Dresden Triptych

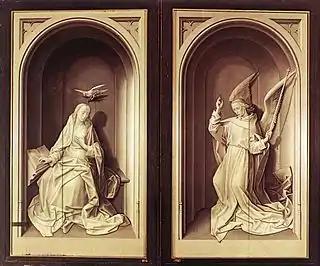
Outer wings of Hugo van der Goes's "Portinari Altarpiece", c. 1475. Galleria degli Uffizi, Florence. Van der Goes closely follows the convention established by van Eyck, although he omits the octagonal pedestals typical of actual sculpture.

A landscape can be seen through the window behind St. Catherine. Because of the miniature scale of the painting it can be seen only at close up. The view is built with extremely fine brushwork and shows a number of highly detailed buildings and hills before snowcapped mountains.